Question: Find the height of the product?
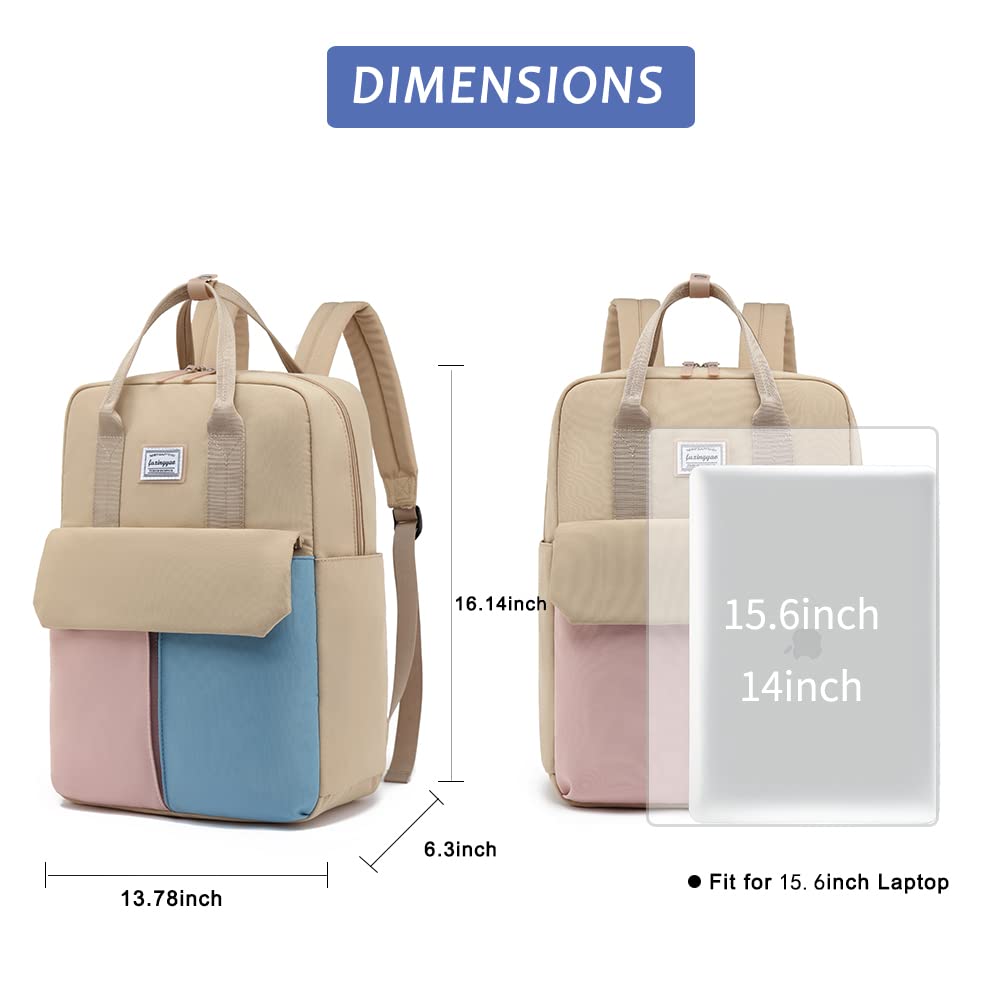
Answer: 16.14 inch